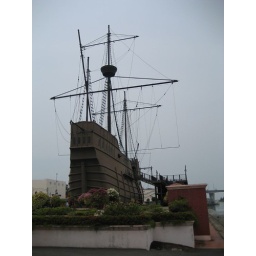
In a re-creation of a Portugeuse ship which sank off the coast in the Melaka straits